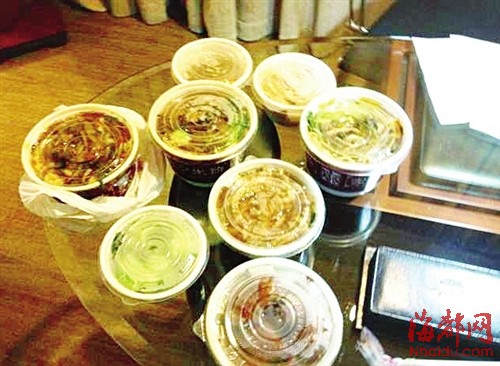
Label: trash